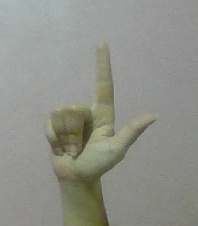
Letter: laam